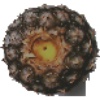
Label: Pineapple 1